Suzuki Vitara

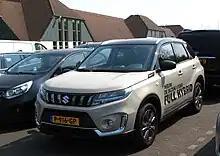
2022 Suzuki Vitara Full Hybrid

In the second quarter of 2012 for the 2013 model year, Suzuki unveiled a facelifted Vitara with new wheels, a new grille and front lights. The V6 engine was discontinued. Starting with this facelift, the Grand Vitara in Indonesia is imported from Japan.